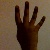
The image shows a hand gesture representing the number 4 in Indian Sign Language.